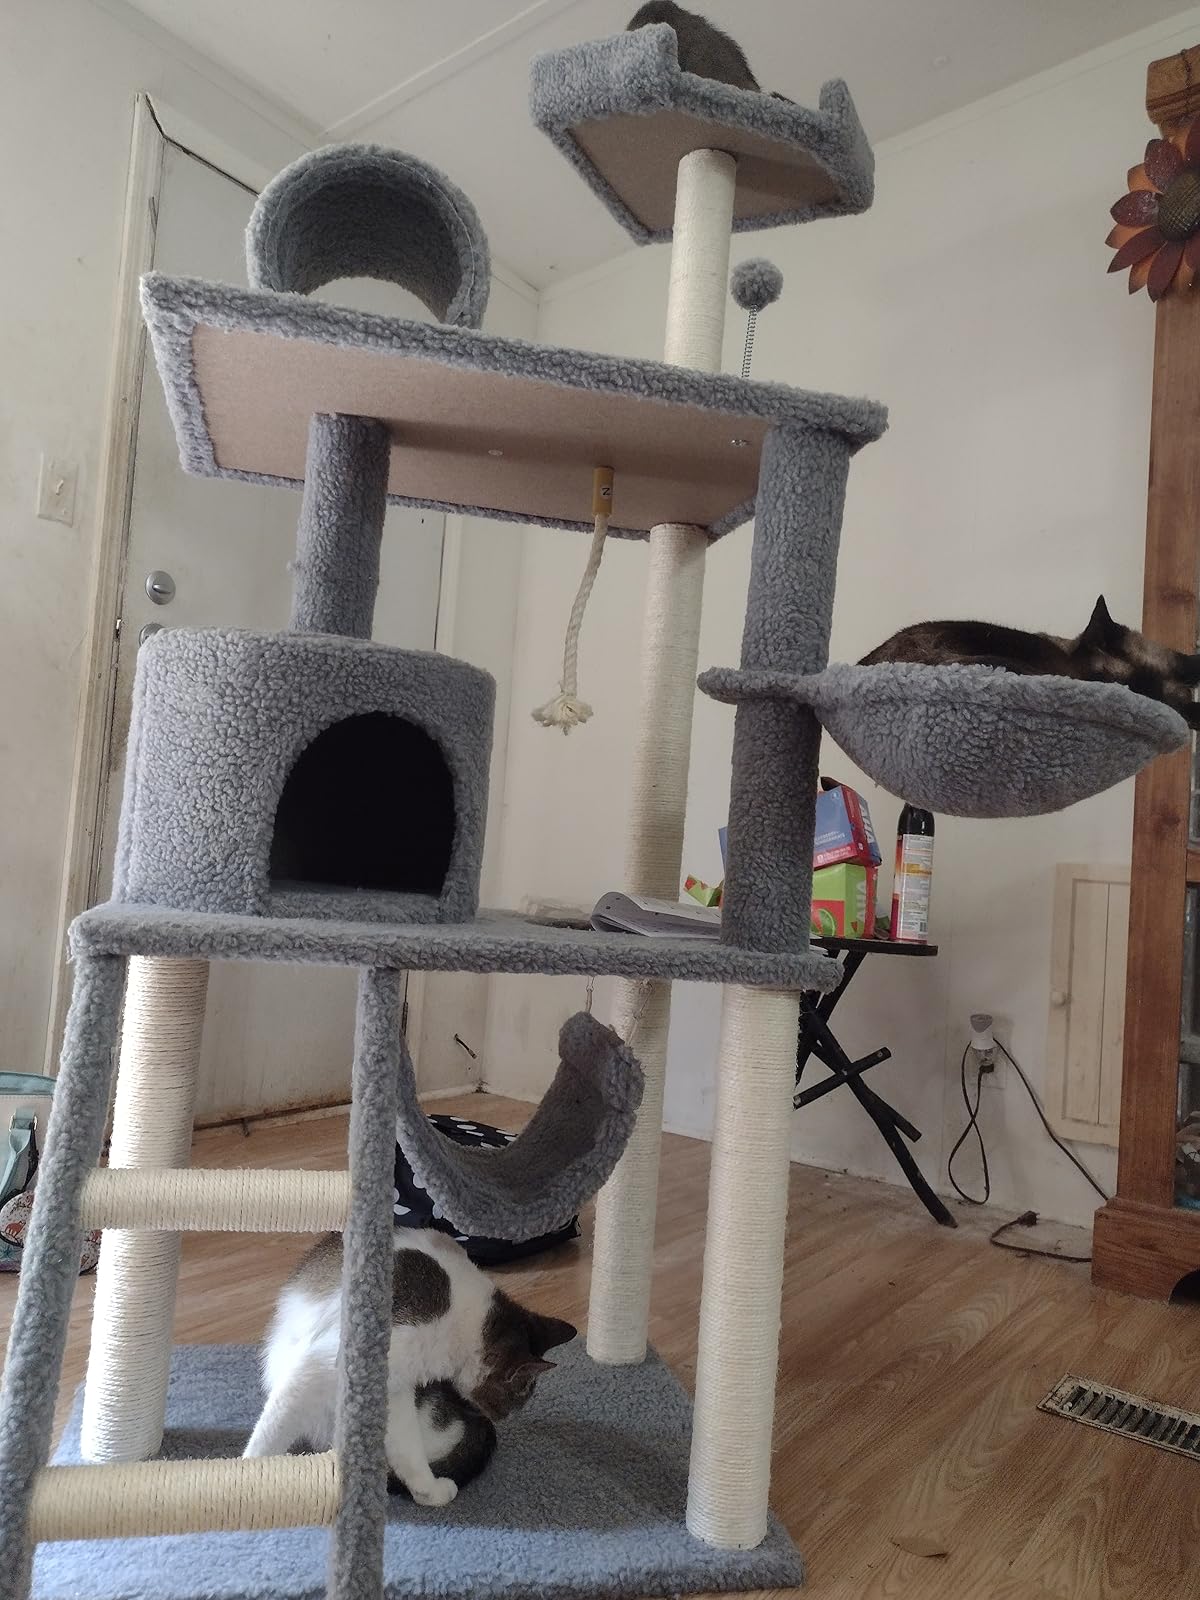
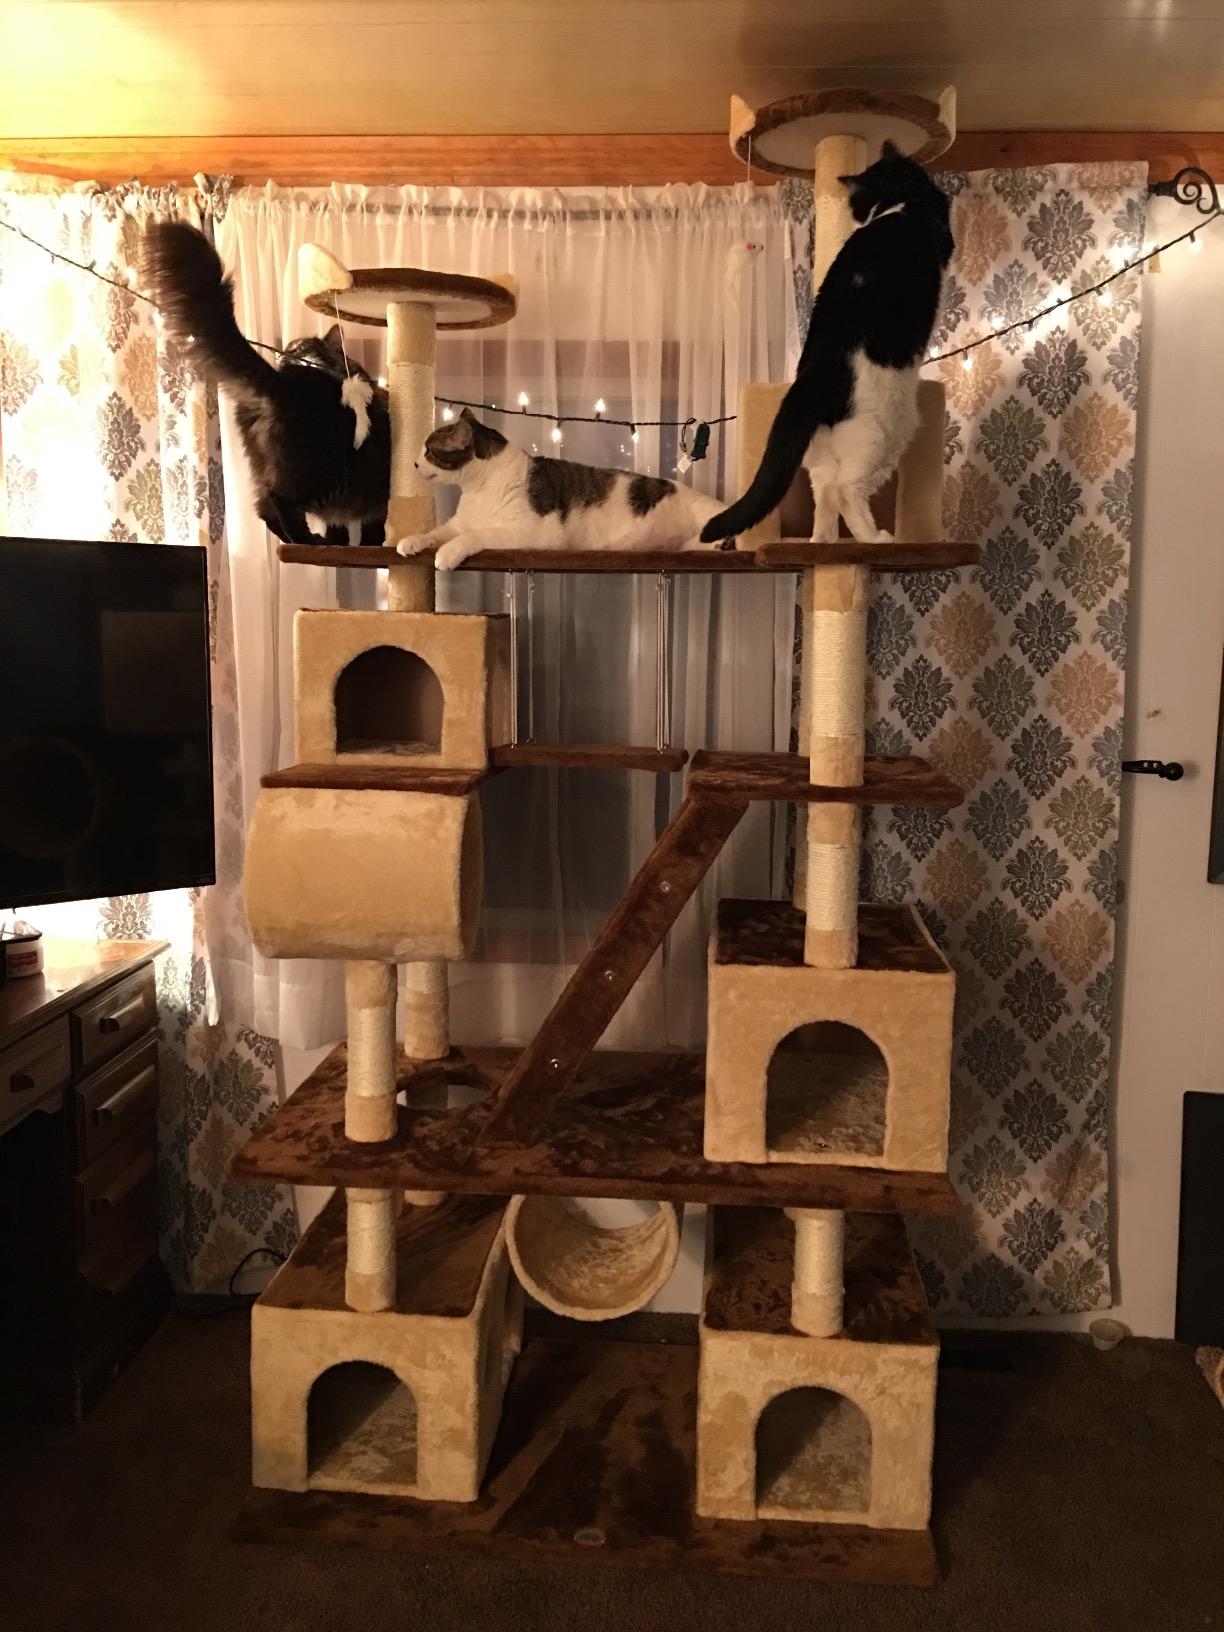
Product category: items_cat tree
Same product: no